Hard problem of consciousness

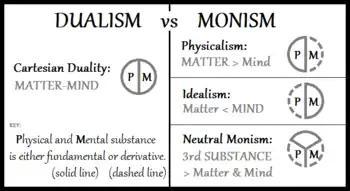
A diagram showing the relationship between various views concerning the relationship between consciousness and the physical world

An explanation for all of the relevant physical facts about neural processing would leave unexplained facts about what it is like to feel pain. This is in part because functions and physical structures of any sort could conceivably exist in the absence of experience. Alternatively, they could exist alongside a different set of experiences. For example, it is logically possible for a perfect replica of Chalmers to have no experience at all, or for it to have a different set of experiences (such as an inverted visible spectrum, so that the blue-yellow red-green axes of its visual field are flipped).